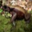
Label: frog